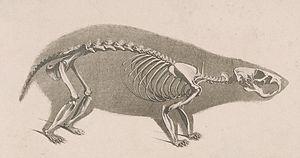
Le Hamster d'Europe est une petite espèce de rongeurs de silhouette massive et d'aspect robuste, qui se rencontre en Europe et en Asie. C'est le plus grand des hamsters et la seule espèce contemporaine du genre Cricetus. C'est aussi le seul hamster qui vit à l'état sauvage en Europe occidentale même si, malgré des mesures de protection et de réintroduction, cette espèce compte en 2009 parmi les « mammifères les plus menacés d'Europe » selon la Commission européenne. On l'y rencontre encore notamment dans l'est de la France, en Alsace, ainsi qu'en Belgique, où il est au bord de l'extinction en raison de la destruction de son habitat par l'agriculture intensive et l'urbanisation. Si l'espèce était assez abondante en Europe de l'Est et en Asie il y a encore quelques années, elle a disparu des trois quarts de son territoire et son taux de reproduction est aujourd'hui en chute libre. Le Hamster d'Europe vient de passer en danger critique, selon l'Union internationale pour la conservation de la nature.